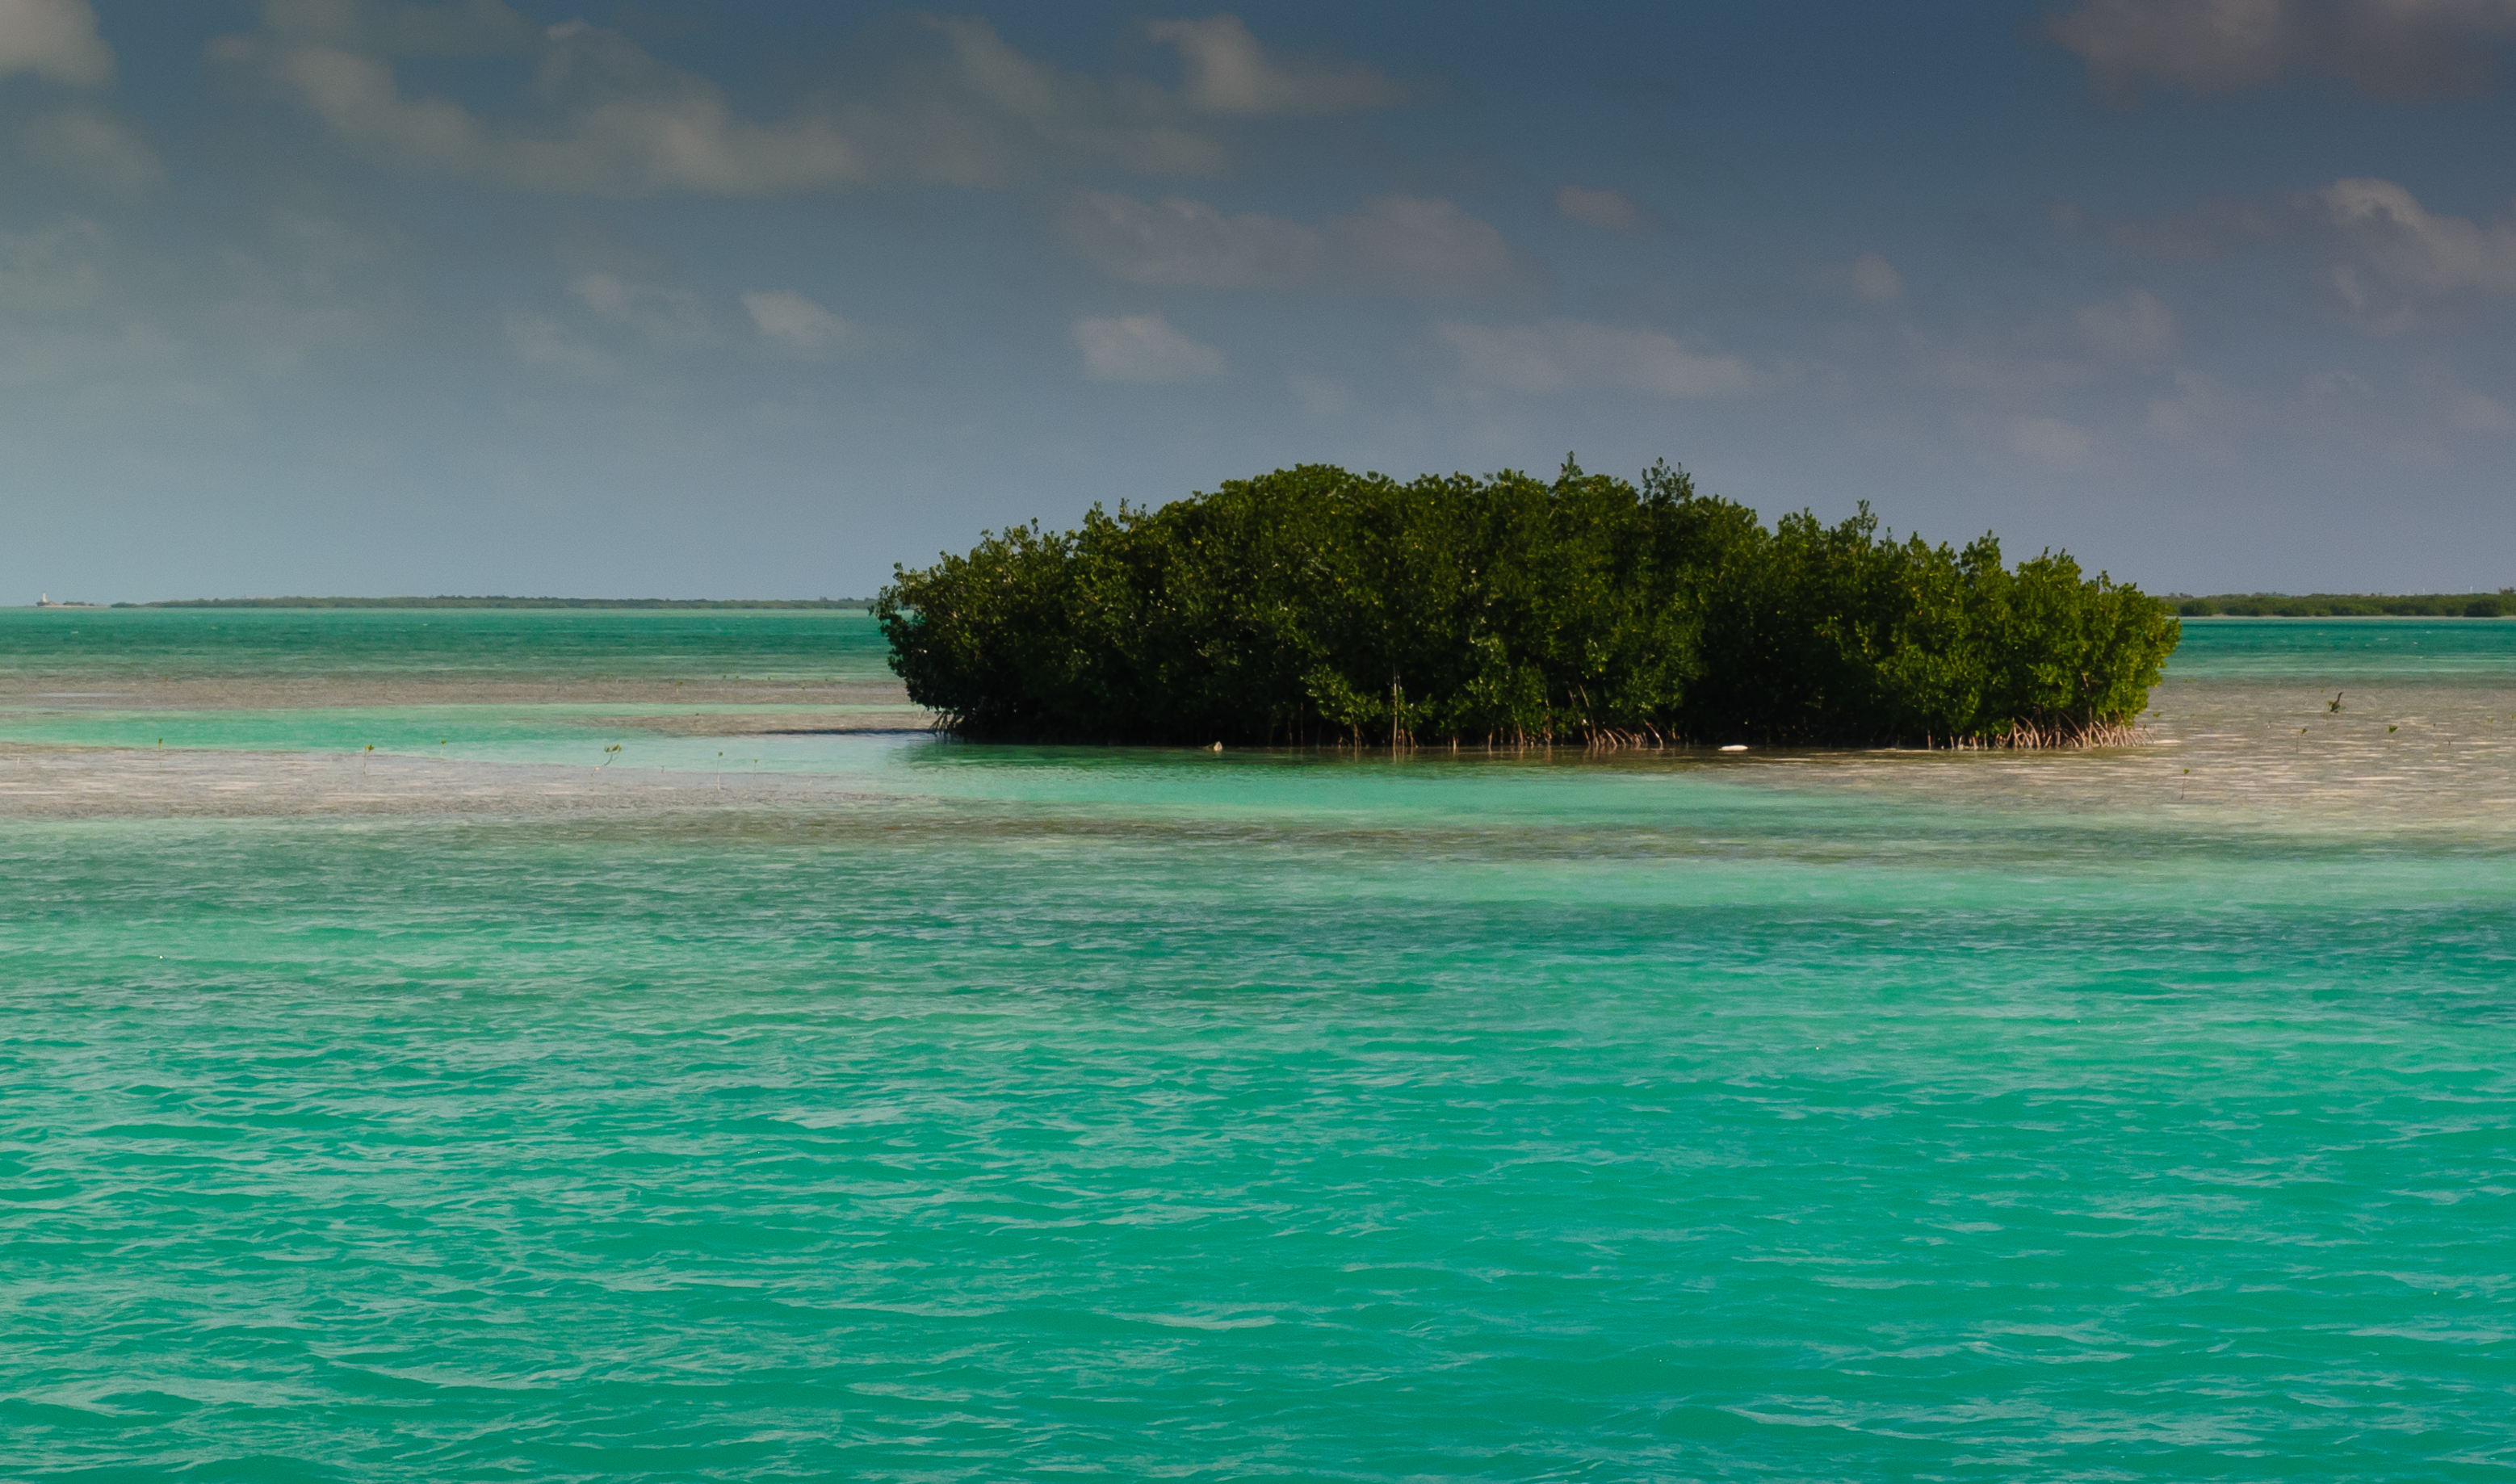
beach, sea, coast, ocean, horizon, cloud, sky, shore, wave, vacation, lagoon, bay, island, terrain, body of water, cuba, caribbean, tropics, cape, islet, cayolargo, d300, landform, wind wave